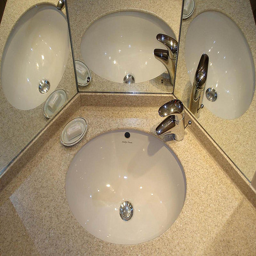
A sink sitting under a group of three mirrors and a faucet.
A sink and facet surrounded by three mirrors.
The bathroom has three mirrors that surround the sink.
A bathroom sink with a facet and soap dish and three mirrors that reflect three sides of the sink.
The reflection of a sink is visible in three mirrors.